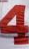
Number: 4